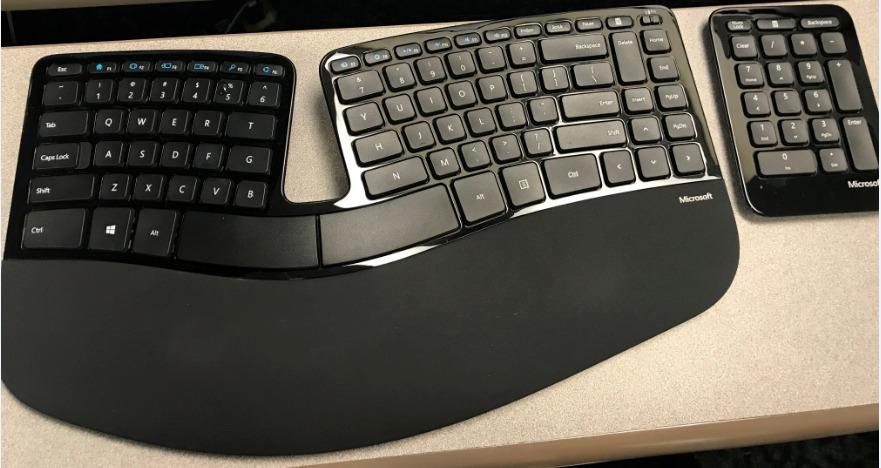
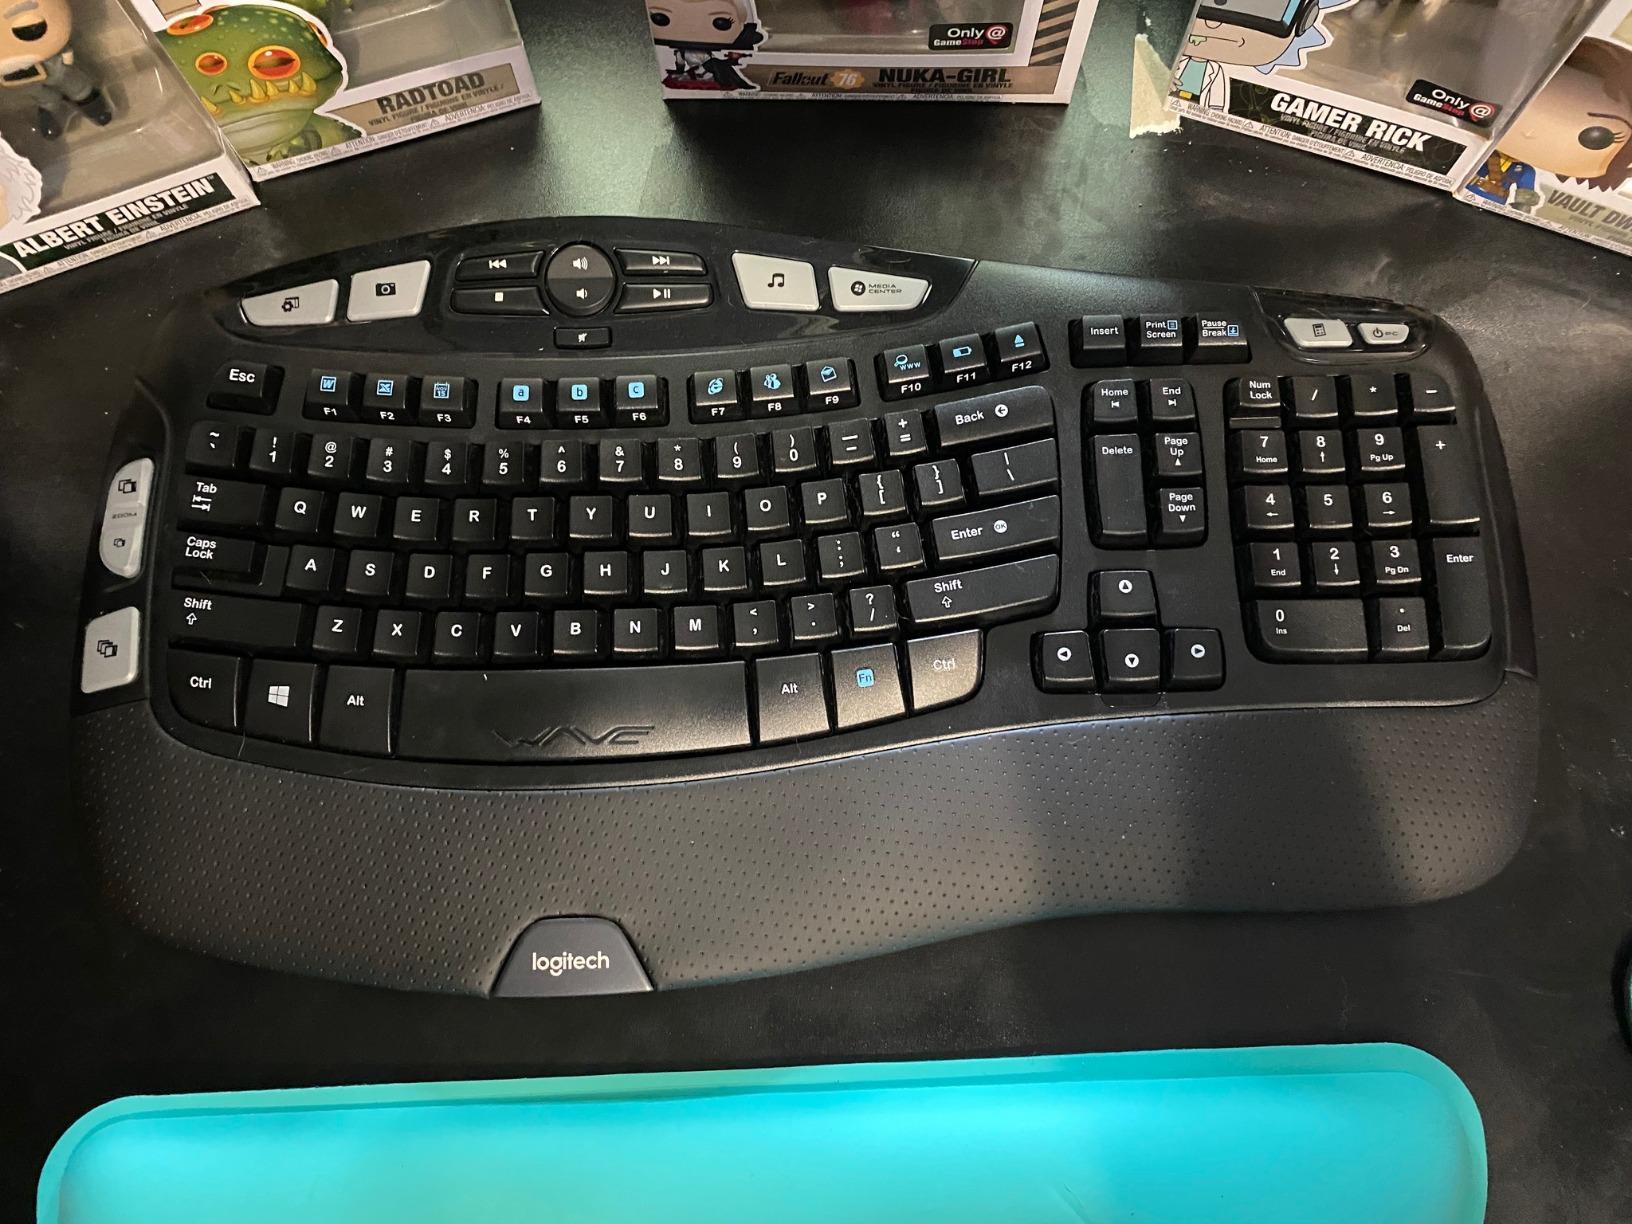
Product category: keyboard
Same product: no